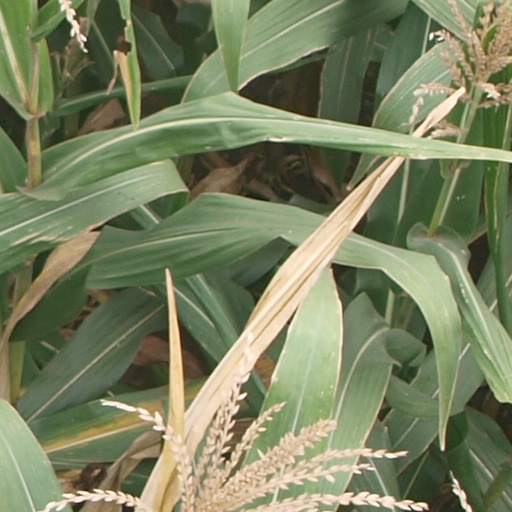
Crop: maize; corn